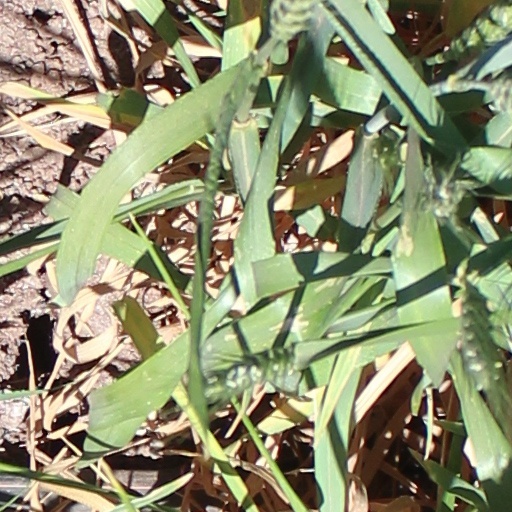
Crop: wheat